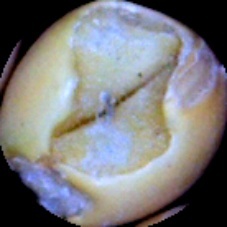
Label: Broken